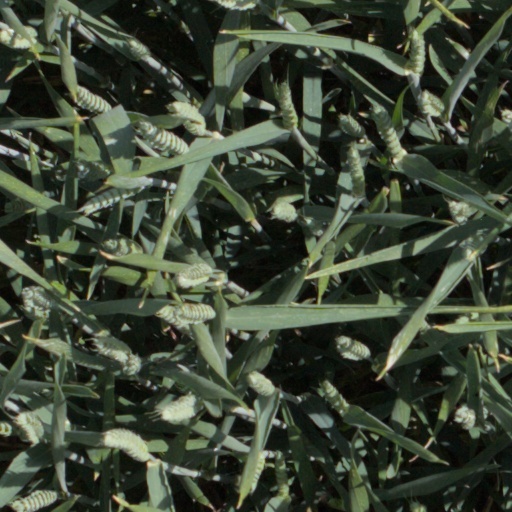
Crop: wheat